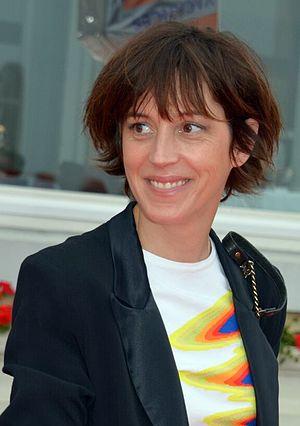
Florence Loiret-Caille au festival de Cabourg
Florence Loiret Caille ou Florence Loiret, née le 26 juin 1975, est une actrice française.
Le Bureau des légendes ou BDL est une série télévisée française créée par Éric Rochant et diffusée depuis le 27 avril 2015 sur Canal+ et depuis le 19 novembre 2017 sur La Une, en Belgique. La série comporte cinq saisons, la cinquième ayant été diffusée entre le 6 avril 2020 et le 4 mai 2020.